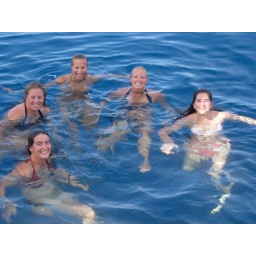
Swimming in clear blue waters 2